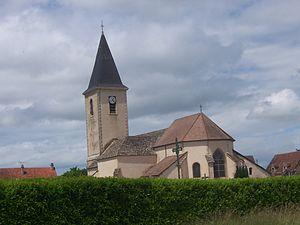
Eglise de Nanton
Nanton est une commune française située dans le département de Saône-et-Loire en région Bourgogne-Franche-Comté.